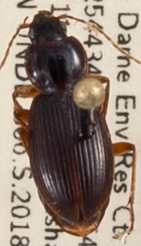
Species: Synuchus impunctatus
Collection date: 2018-07-11
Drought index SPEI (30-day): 1.444
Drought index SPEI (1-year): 1.01
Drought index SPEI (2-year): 2.09